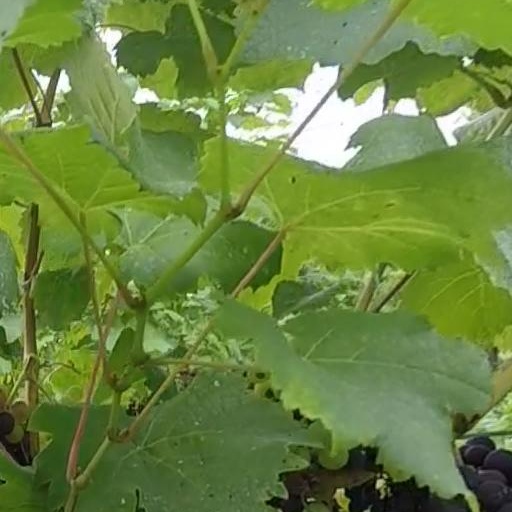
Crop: grape